Alkekengi

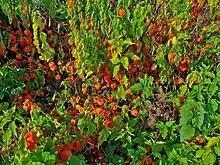
Mature plant

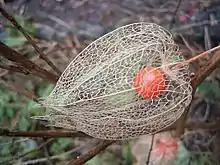
The orange "lanterns" (fruiting calyces) of "Alkekengi officinarum" lose their bright colour and papery appearance during the winter, and by the spring become delicately beautiful, skeletal networks of beige veins revealing the orange-red berries within.

It is a popular ornamental plant, widely cultivated in temperate regions of the world, and very hardy to below . It can be invasive with its wide-spreading root system sending up new shoots some distance from where it was originally planted. In various places around the world, it has escaped from cultivation.